Atanas Iliev

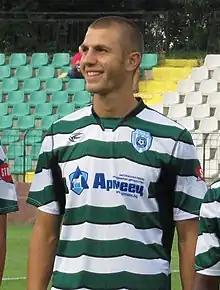
Iliev with Cherno More in 2013

Atanas Petrov Iliev (born 9 October 1994) is Bulgarian professional footballer who plays as a forward for CSKA 1948 Sofia.